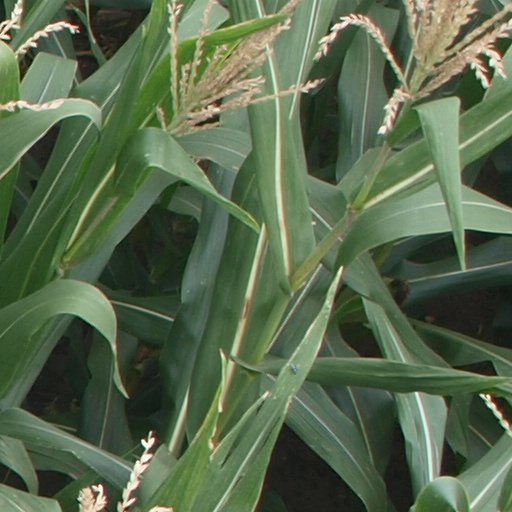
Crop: maize; corn